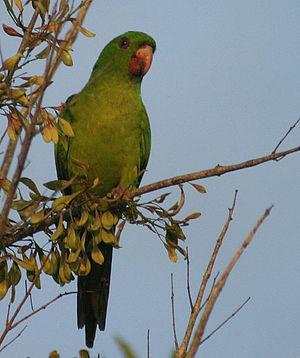
La Conure verte est une espèce d'oiseaux de la famille des Psittacidae.